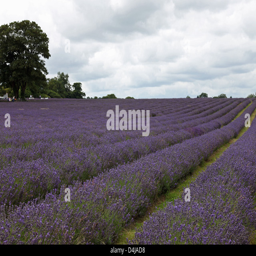
rows of biological genus growing in a field